Manistee and North-Eastern Railroad

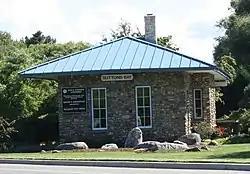
Depot used by Manistee and North-Eastern at Suttons Bay

The Manistee and North-Eastern was consolidated into the Chesapeake and Ohio Railway in 1955. A section of the short railroad's right-of-way is now in use as the Leelanau Trail.